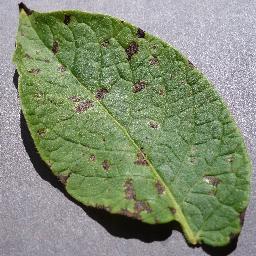
Label: Potato___Early_blight